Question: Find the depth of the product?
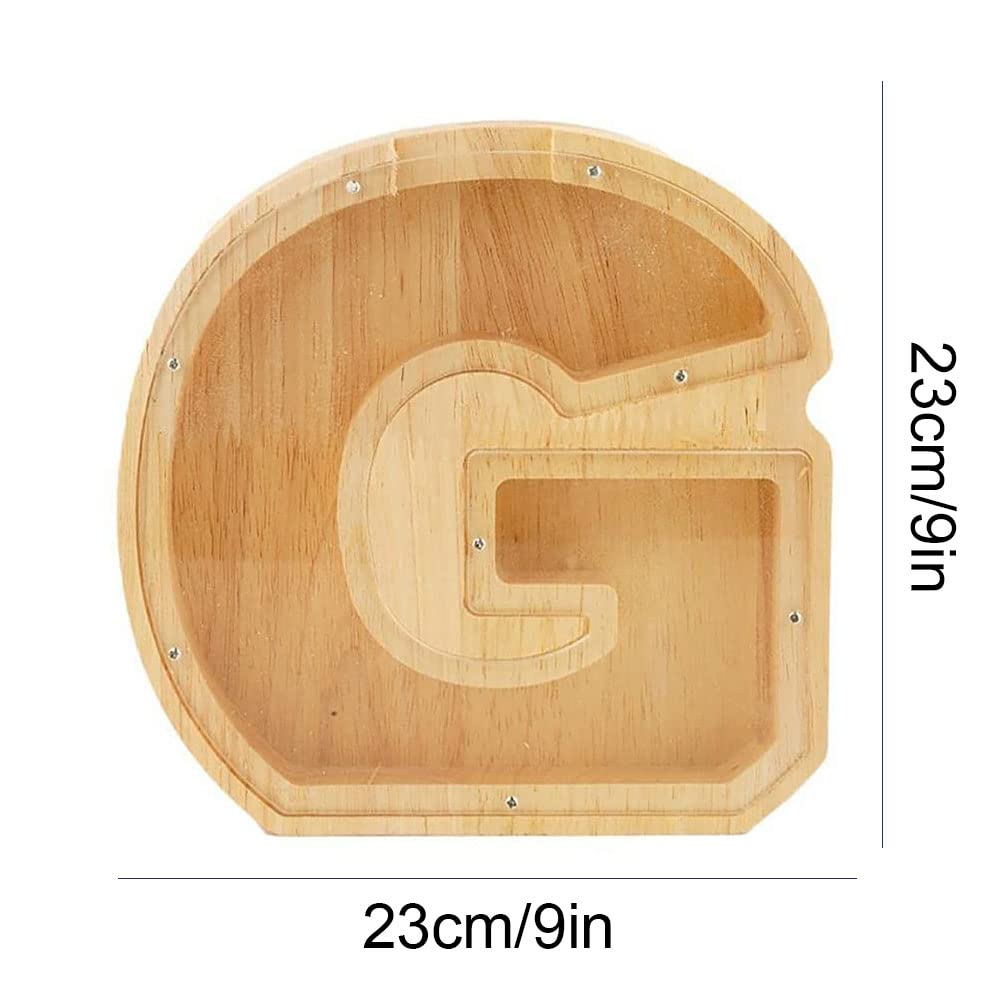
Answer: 23.0 centimetre